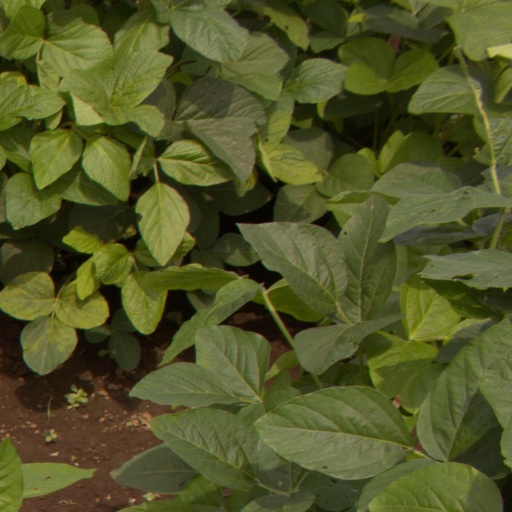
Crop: soybean